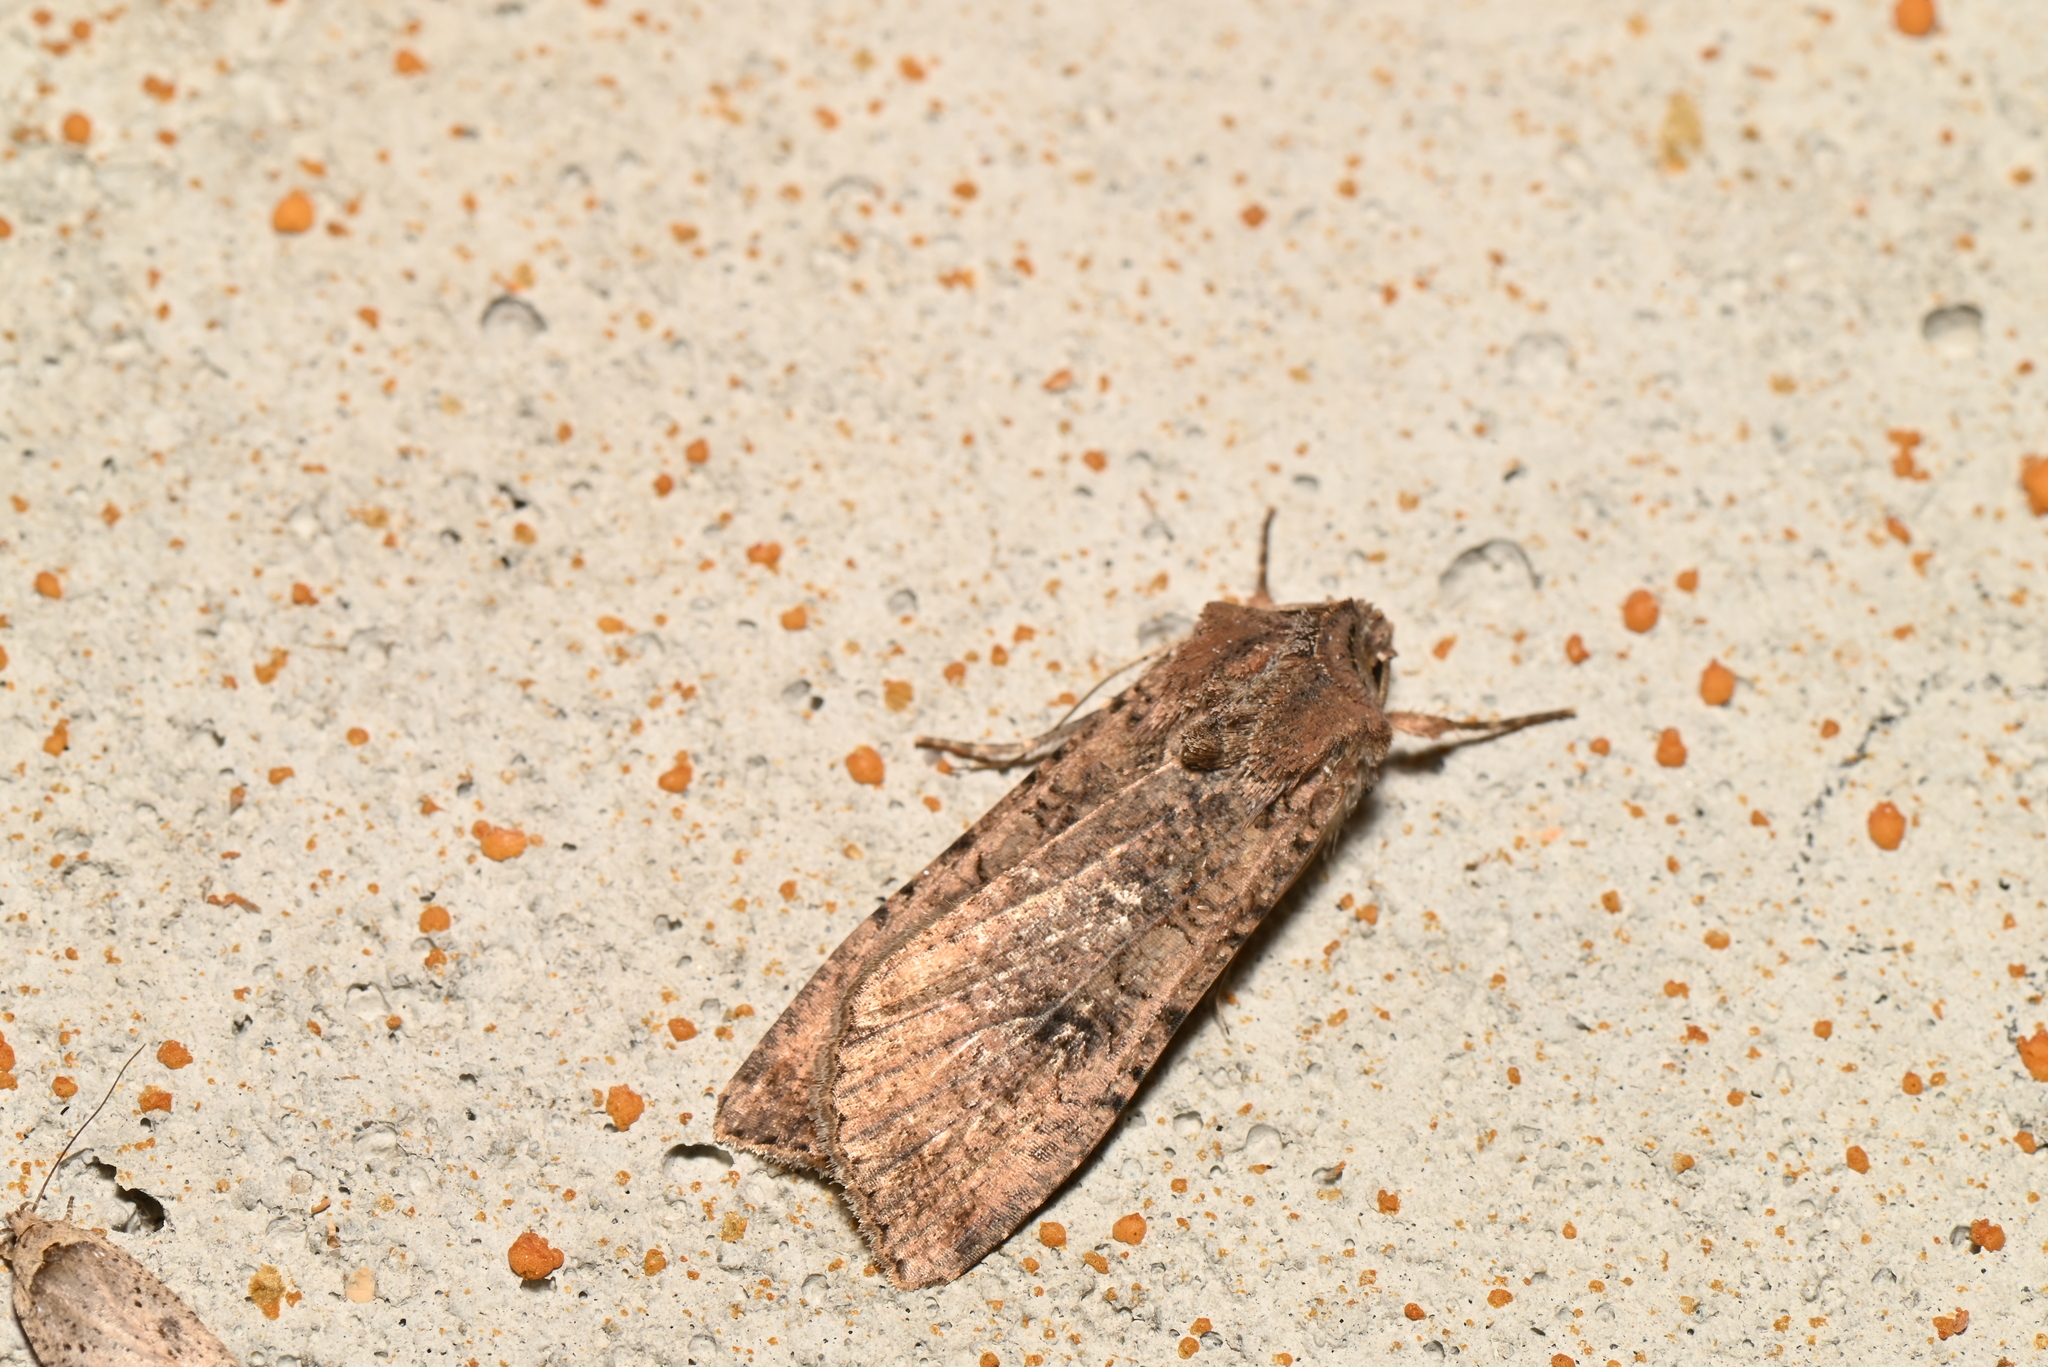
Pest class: cutworms